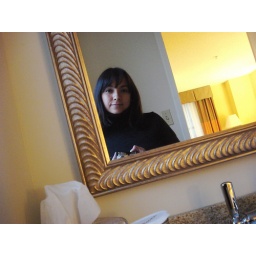
bathroom mirror in hotel